Dragon Lord

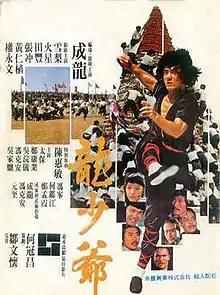
Original Hong Kong poster

Dragon Lord (also known as Dragon Strike) is a 1982 Hong Kong martial arts comedy film starring and directed by Jackie Chan, who also wrote the screenplay with Edward Tang and Barry Wong. It was originally supposed to be a sequel to "The Young Master" and even had the name "Young Master in Love" until it was changed to "Dragon Lord". The film was experimented by Chan with various elaborate stunt action sequences in a period setting, serving as a transition between Chan's earlier kung fu comedy period films (such as "Drunken Master" and "The Young Master") and his later stunt-oriented modern action films (such as "Project A" and "Police Story").